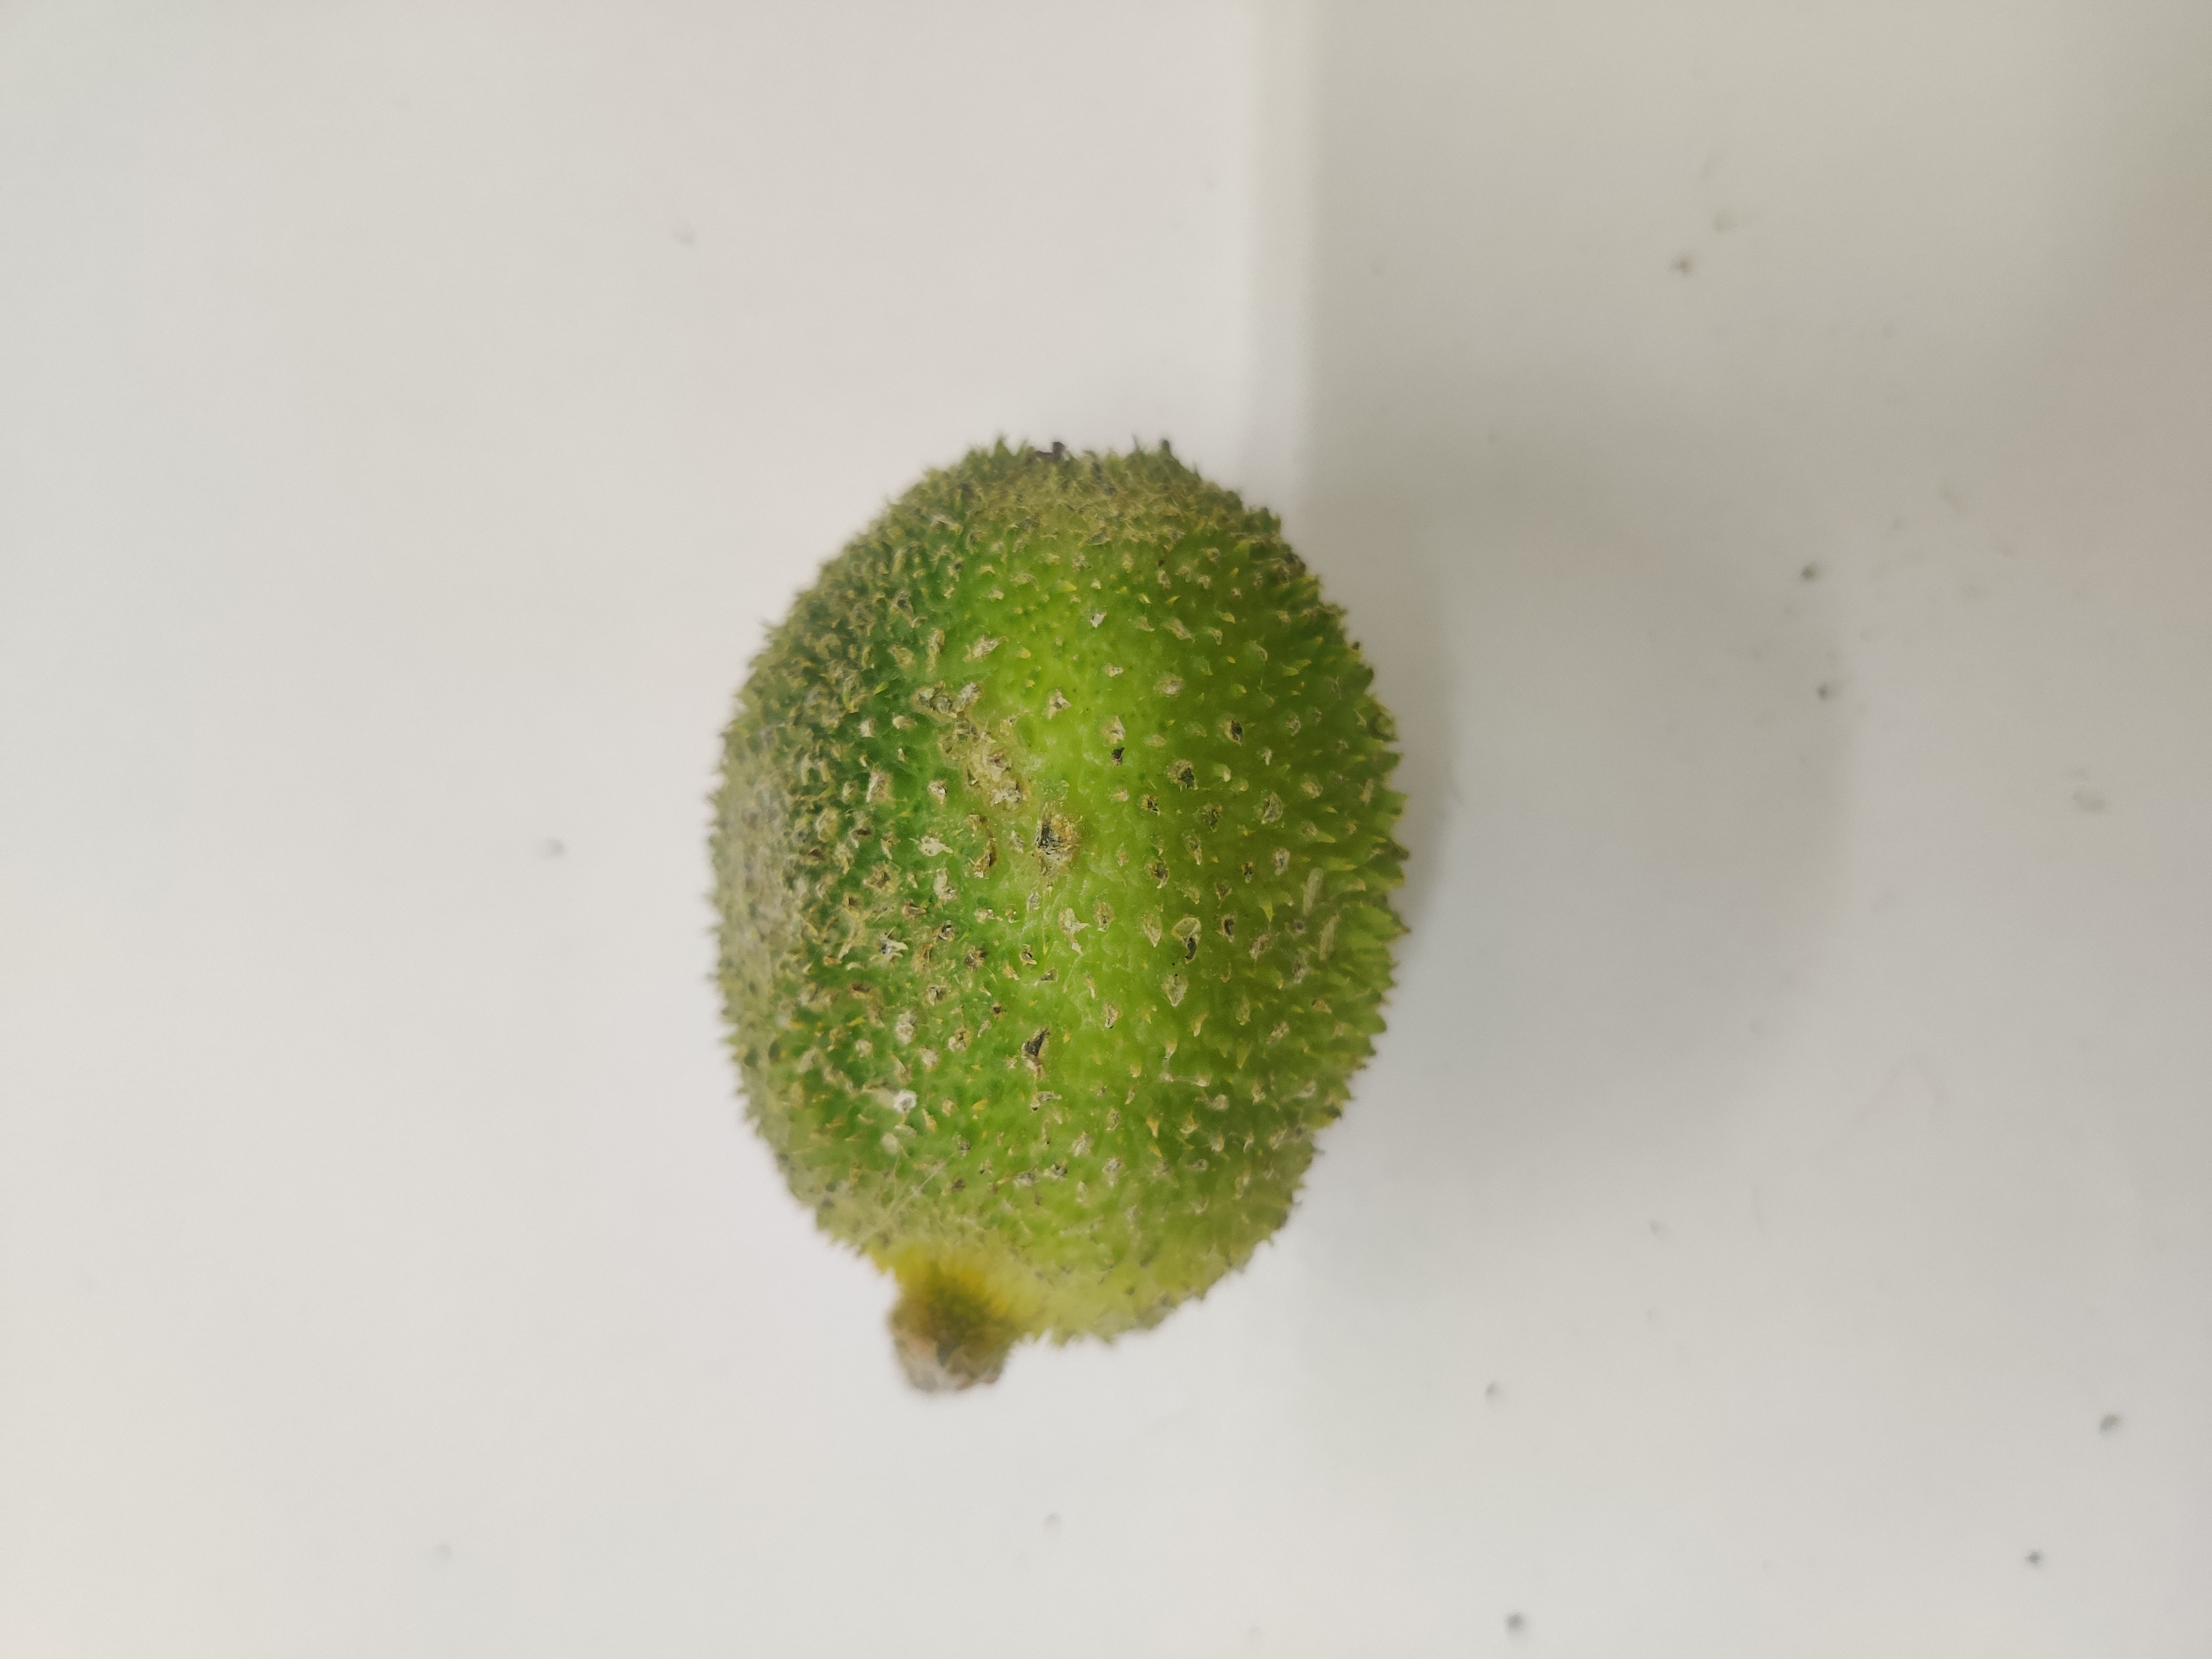
Crop: Spiny Gourd
Condition: Severely Damaged